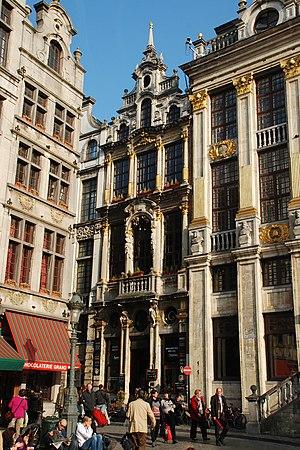
Belgique - Bruxelles - Grand-Place - Maison de la Balance
La « Maison de la Balance » est une maison de style baroque située au numéro 24 de la rue de la Colline, à l'angle nord-est de la Grand-Place de Bruxelles en Belgique, à gauche de la « Maison des Ducs de Brabant ».